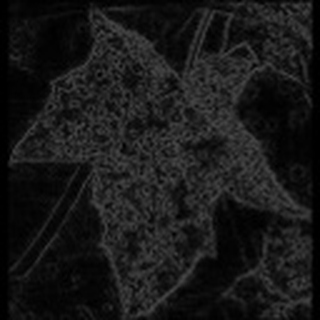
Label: cotton_powdery_mildew